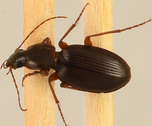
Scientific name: Synuchus impunctatus
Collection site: Bartlett Experimental Forest NEON (BART), plot BART_066